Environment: real
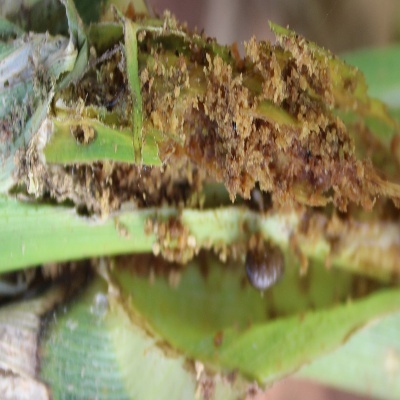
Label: fall_armyworm